Houghtaling & Dougan

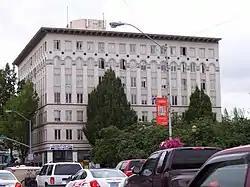
Hotel Benton

Houghtaling & Dougan was an American architectural firm based in Oregon. It was a partnership of Chester A. Houghtaling (October 27, 1882 – March 31, 1940) and Luther Lee Dougan (July 28, 1883 – October 9, 1983). A number of their works are listed on the U.S. National Register of Historic Places (NRHP).